Sandro Botticelli

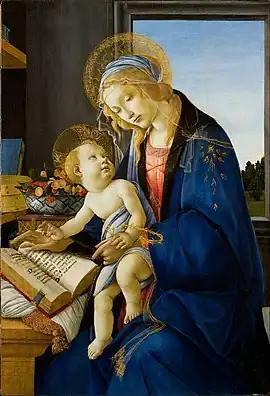
"Madonna of the Book",

The "Divine Comedy" consists of 100 cantos and the printed text left space for one engraving for each canto. However, only 19 illustrations were engraved, and most copies of the book have only the first two or three. The first two, and sometimes three, are usually printed on the book page, while the later ones are printed on separate sheets that are pasted into place. This suggests that the production of the engravings lagged behind the printing, and the later illustrations were pasted into the stock of printed and bound books, and perhaps sold to those who had already bought the book. Unfortunately, Baldini was neither very experienced nor talented as an engraver, and was unable to express the delicacy of Botticelli's style in his plates. Two religious engravings are also generally accepted to be after designs by Botticelli.